United Coconut Planters Bank

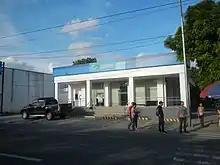
A UCPB branch in Cainta, Rizal

The bank was also heavily involved in social development projects and other charity works. It had a total at its peak, 188 branches and 279 ATMs nationwide. It is also the only universal bank to have a rural banking subsidiary, although this has since been merged into its thrift banking operations since late 2005. In 2009, UCPB rebranded and updated its logo for the first time in 29 years. The rebranding efforts were led by Tangible Brand Consultants. On November, the last quarter of 2015, UCPB became a member of BancNet.